History of Sikhism

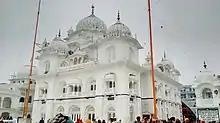
Takht Sri Patna Sahib, where Guru Gobind Singh was born.

Guru Har Rai (Punjabi: ਗੁਰੂ ਹਰਿ ਰਾਇ) (26 February 1630 – 6 October 1661) was the seventh of the ten Gurus of Sikhism, becoming Guru on 8 March 1644, following in the footsteps of his grandfather, Guru Har Gobind, who was the sixth guru. Before Guru Har Rai died, he nominated Guru Har Krishan, his youngest son, as the next Guru of the Sikhs.